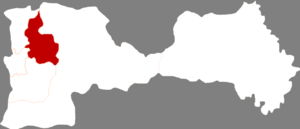
Le district de Mingshan est une subdivision administrative de la province du Liaoning en Chine. Il est placé sous la juridiction de la ville-préfecture de Benxi.